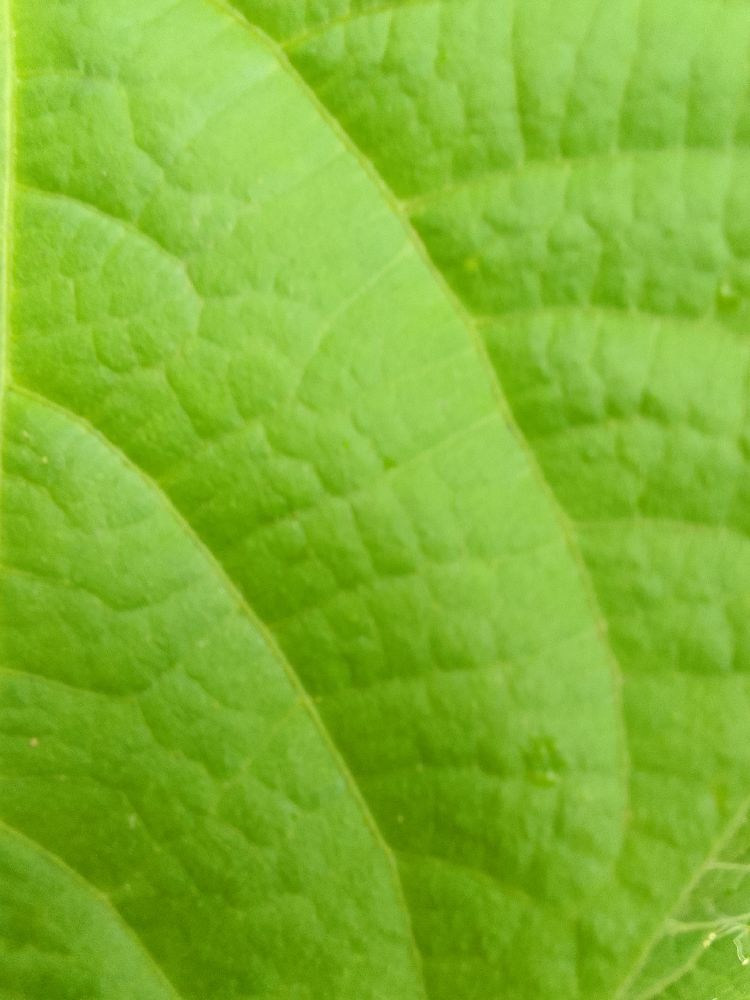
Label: healthy